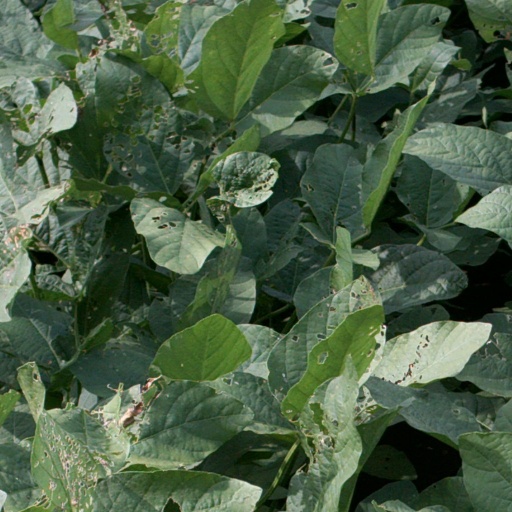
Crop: soybean